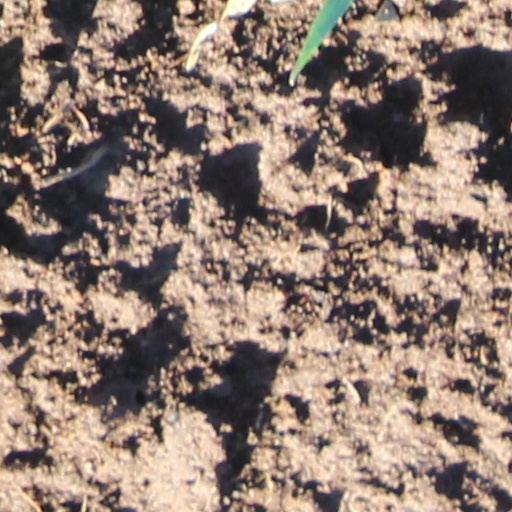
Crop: wheat